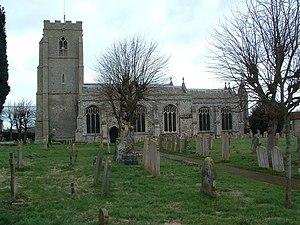
Brandon est une ville du Royaume-Uni dans le Suffolk, à 50 km au nord-ouest d'Ipswich.